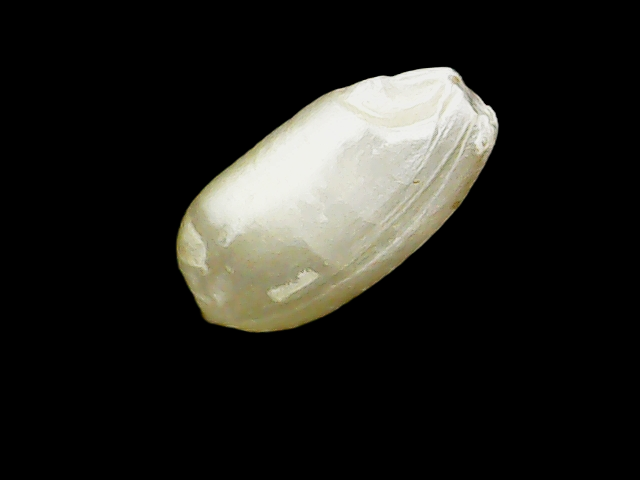
Rice variety: Binadhan8